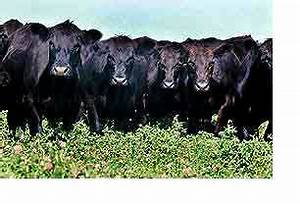
Label: mucca